Justin Hoyte

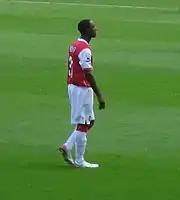
Hoyte playing for Arsenal in 2006

Hoyte made his senior debut as an 89th-minute substitute in Arsenal's 6–1 Premiership victory over Southampton in May 2003. He made one equally late league appearance in their 2003–04 FA Premier League-winning season, which was not enough to qualify him for a medal. Hoyte played in the 2004 FA Community Shield, again from the bench, as Arsenal beat Manchester United, and made his first senior start on 28 August 2004, away to Norwich City, as a last-minute replacement for centre-back Pascal Cygan who was injured in the warm-up. Although he conceded a penalty in Arsenal's 4–1 win, the "Independent" reported that he "[might] have played well enough to forestall a proposed loan to Ipswich". The loan to the Championship club fell through after Arsenal failed to sign backup for Lauren at right back, so Hoyte remained at Arsenal and finished the season with 12 appearances in all competitions.